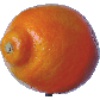
Label: tangelo